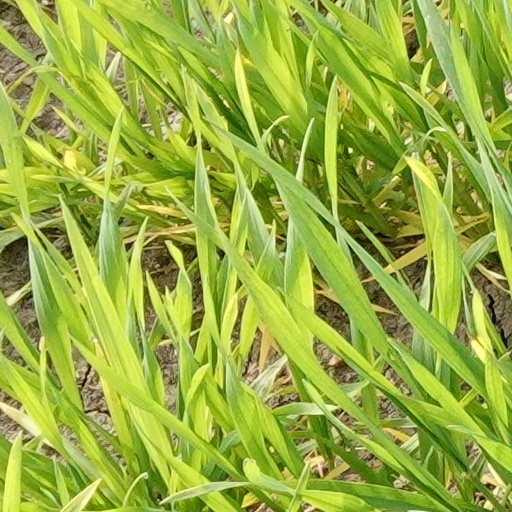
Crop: wheat